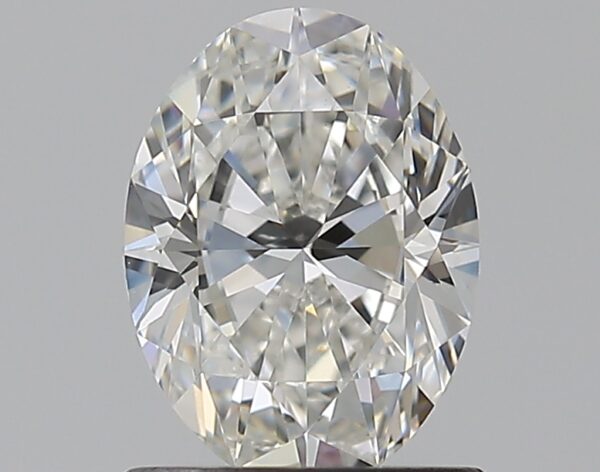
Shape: oval
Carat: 0.9
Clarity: VS2
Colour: G
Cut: EX
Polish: EX
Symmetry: VG
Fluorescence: M
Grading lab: GIA
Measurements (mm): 7.34 x 5.45 x 3.41